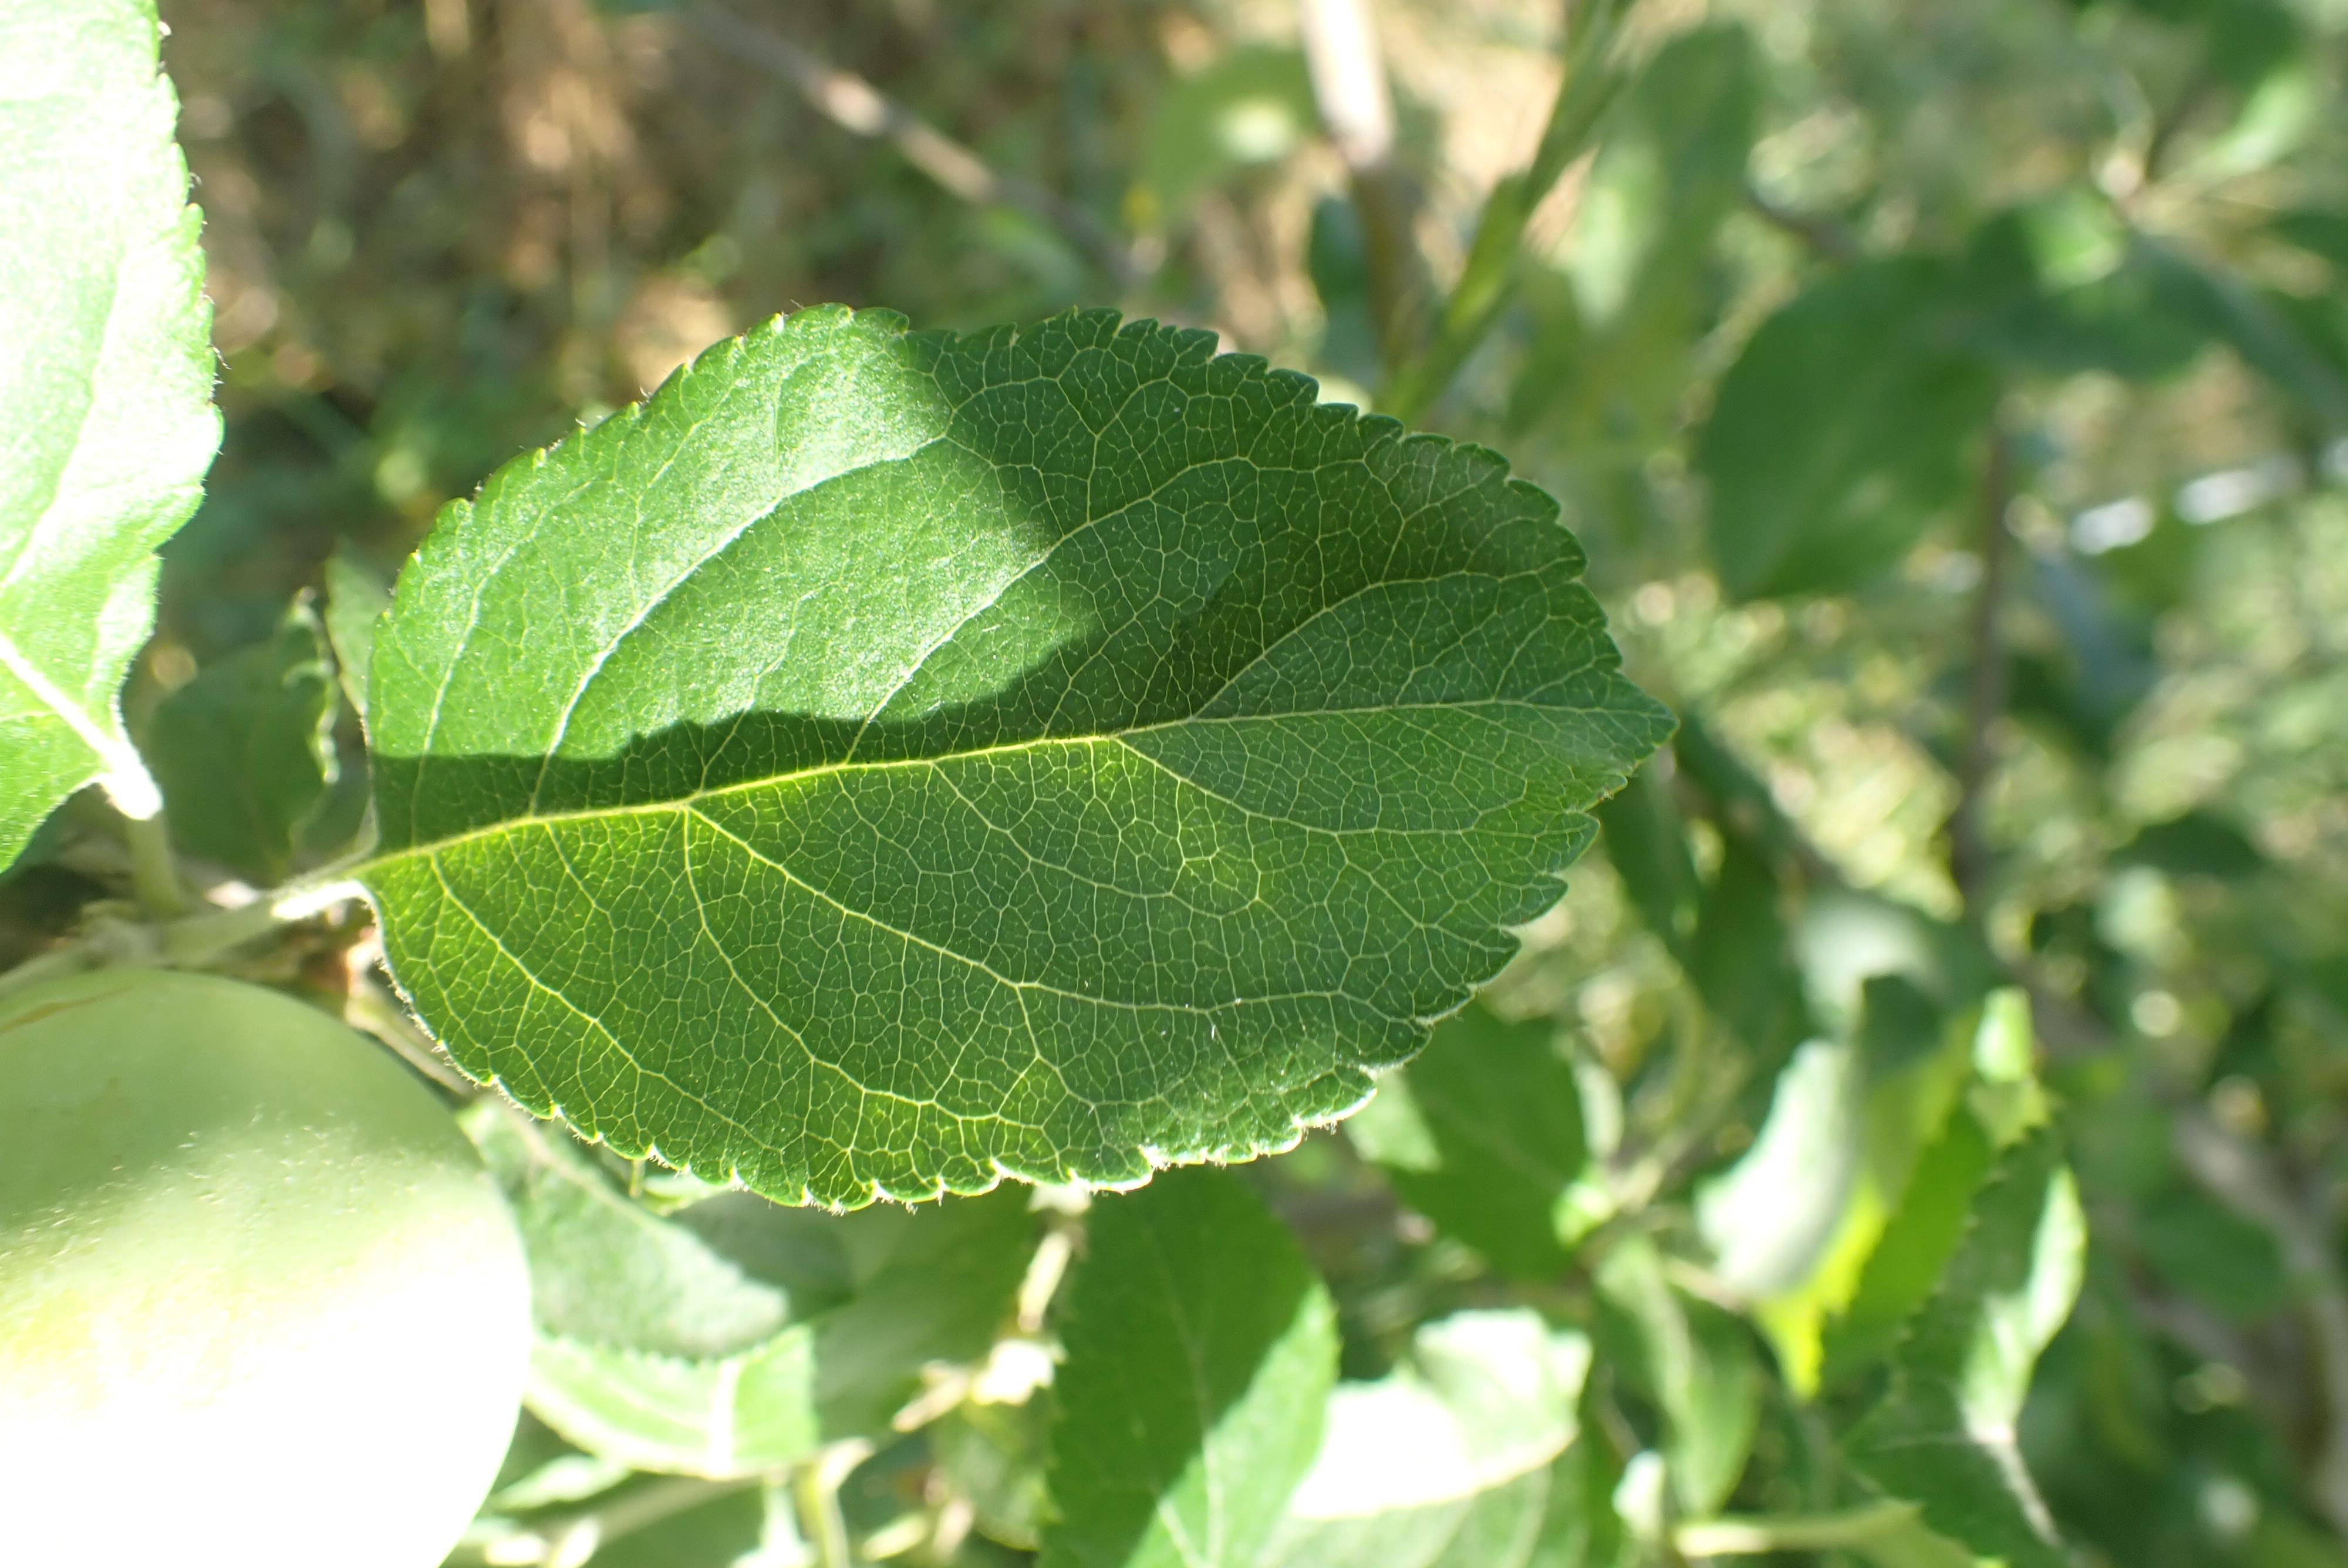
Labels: healthy